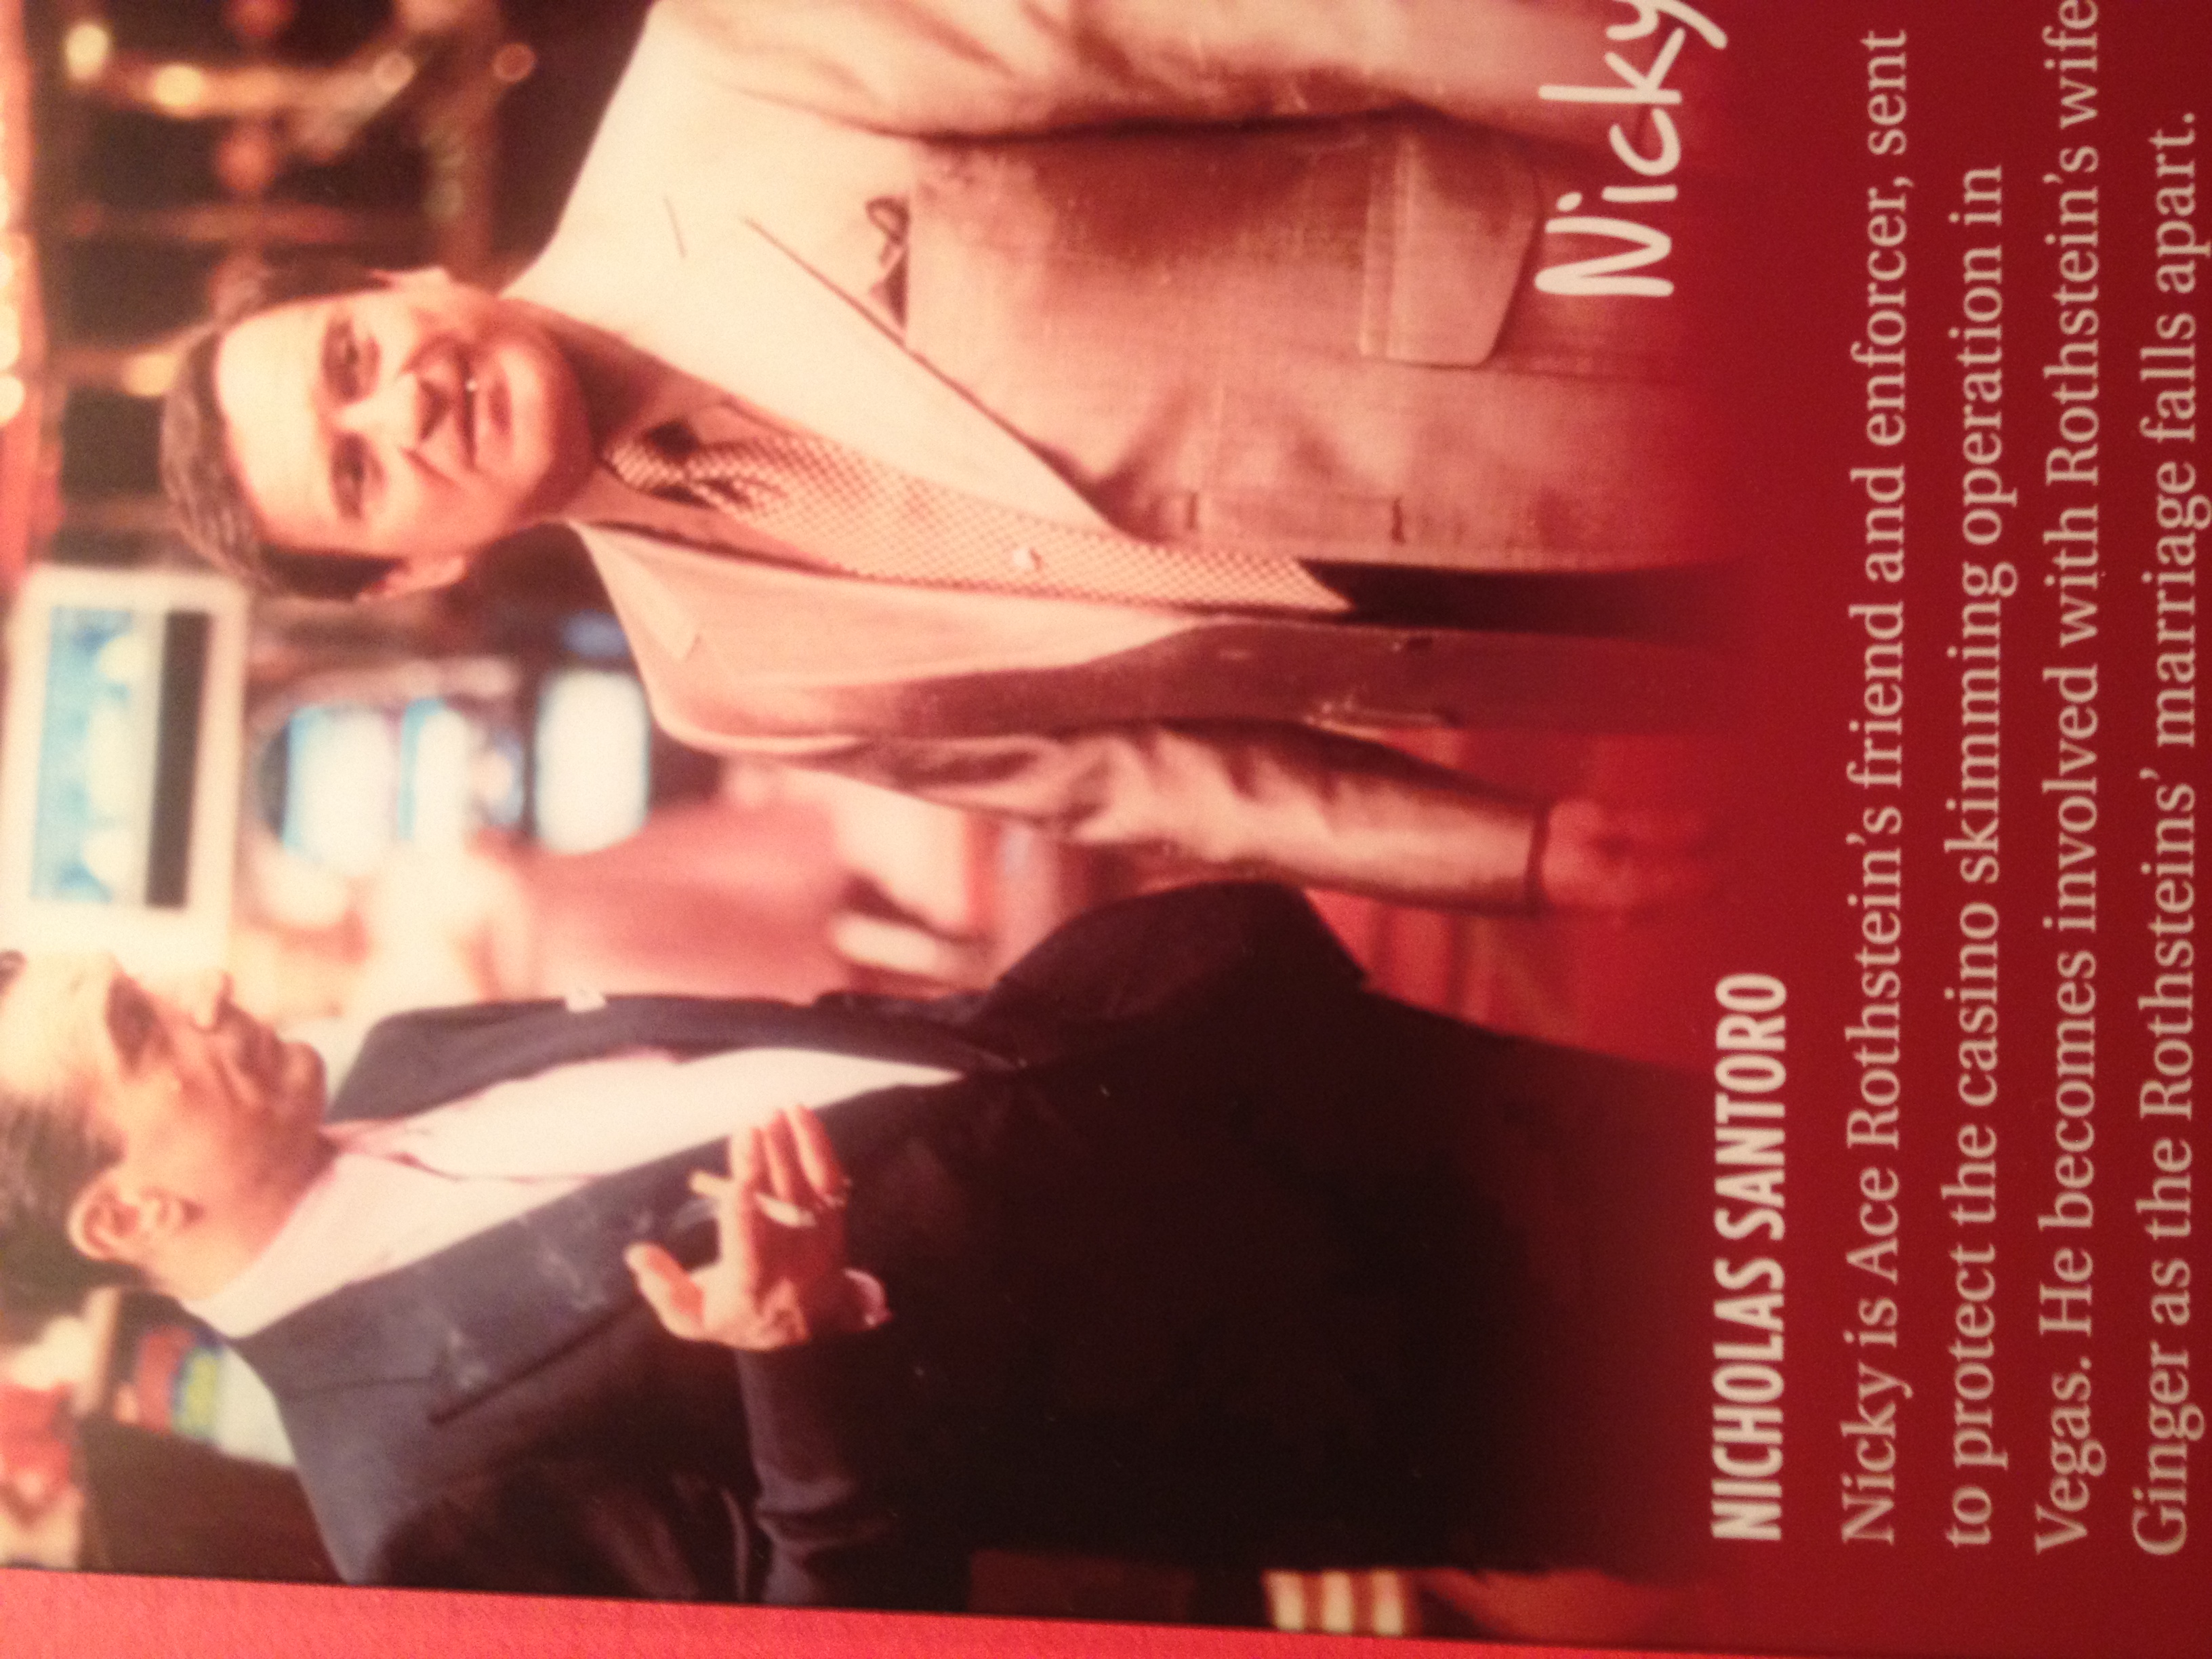
film, poster